Natalia Rusakova

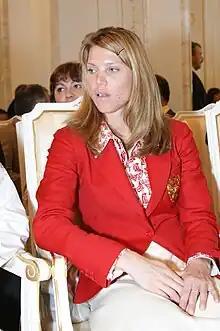
2008

Nataliya Mikhaylovna Kresova-Rusakova (born 12 December 1979 in Saint Petersburg) is a Russian track and field sprint athlete.